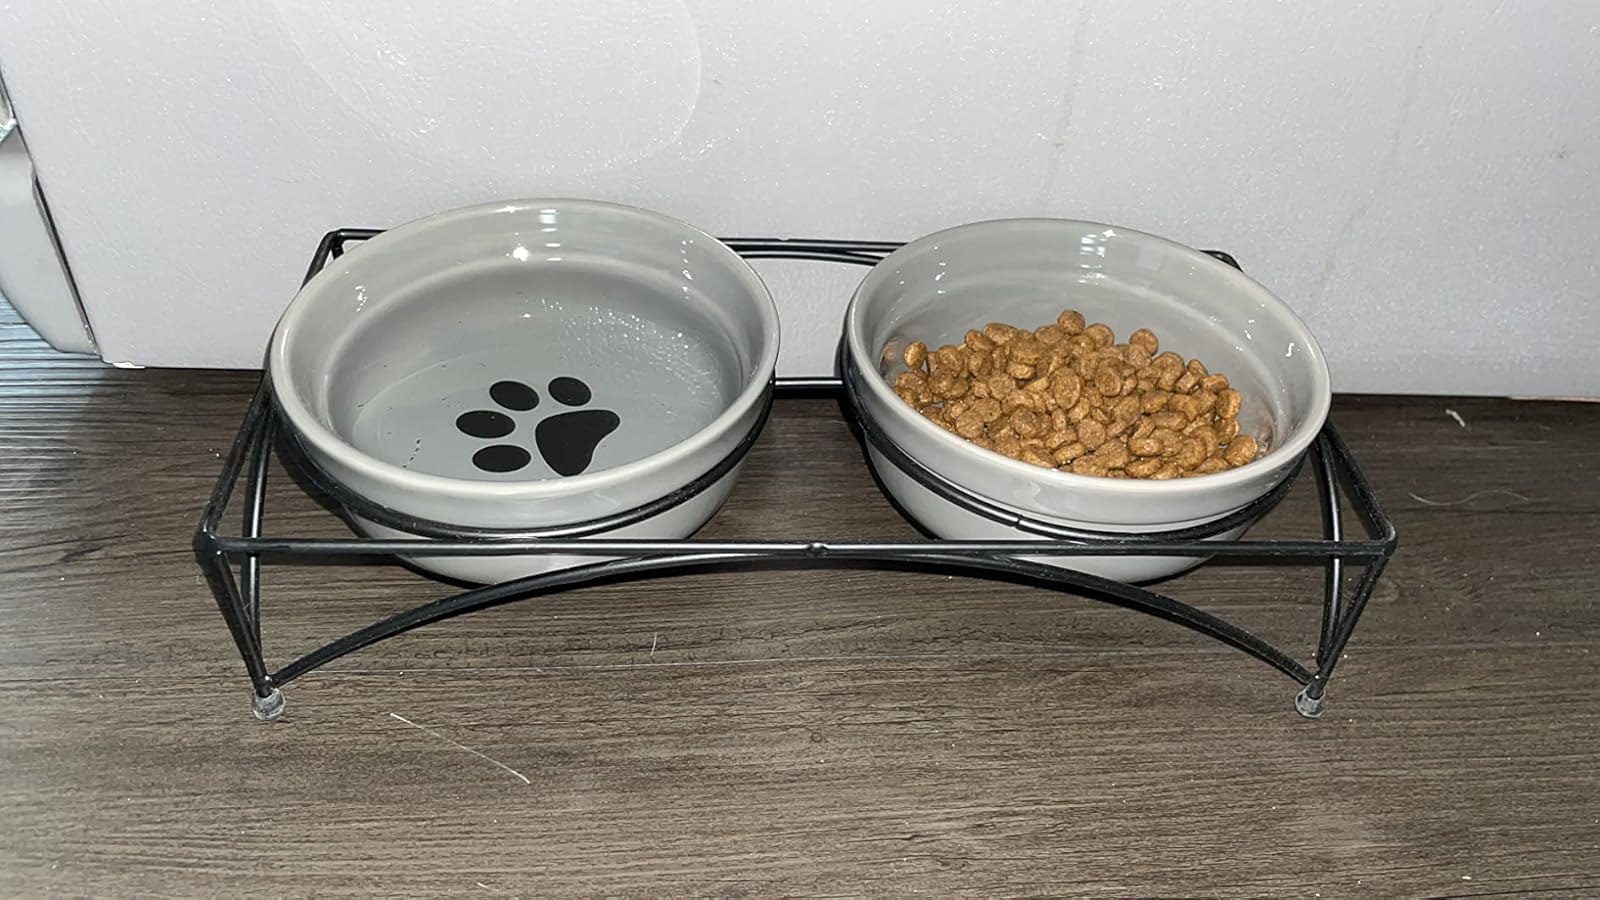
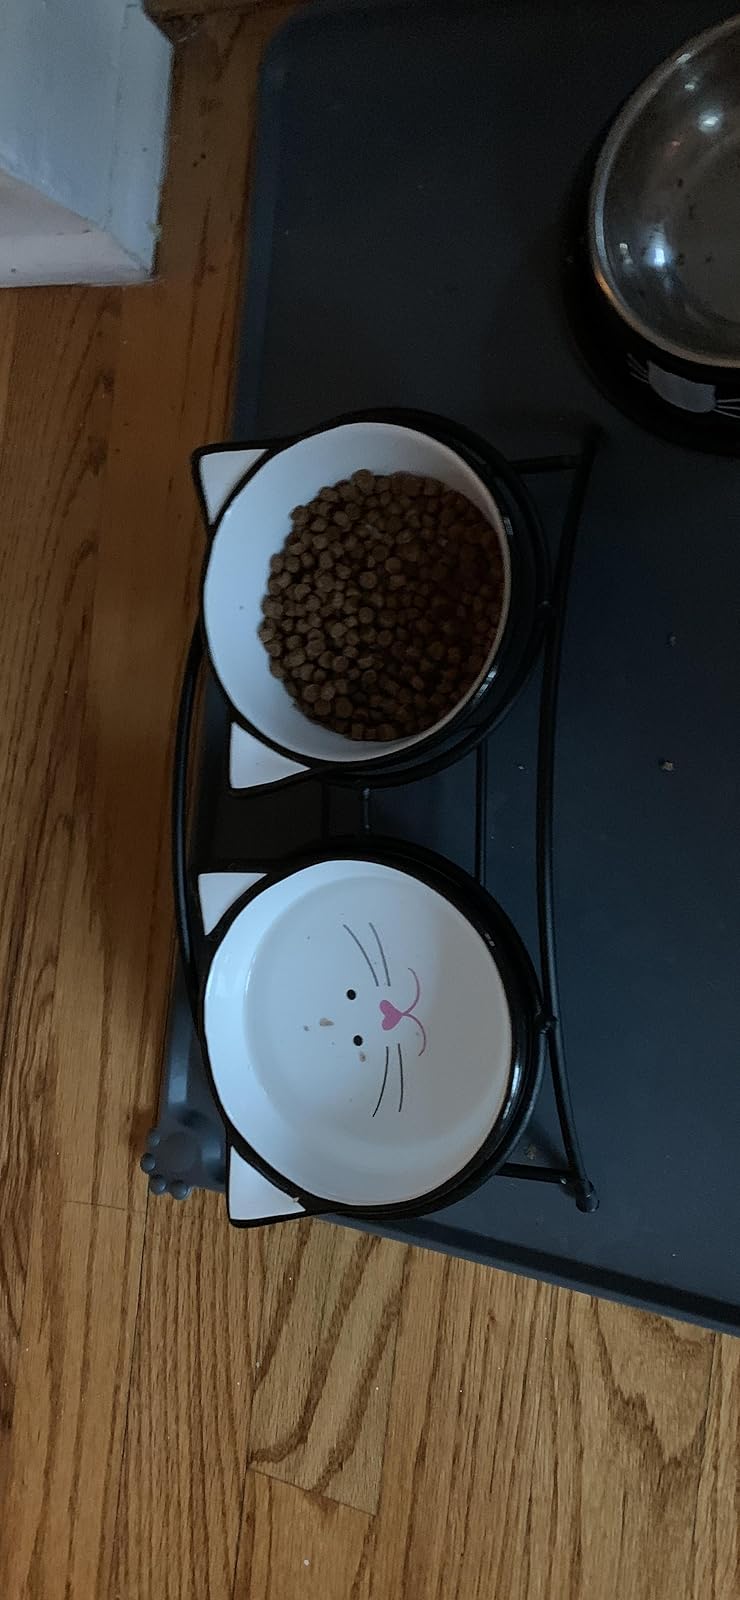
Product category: items_bowl
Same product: no